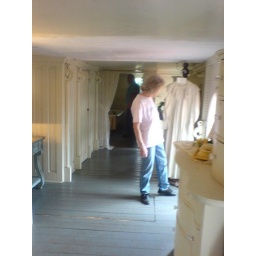
My grandmother, looking out the short windows onto the roof seen in number 189.